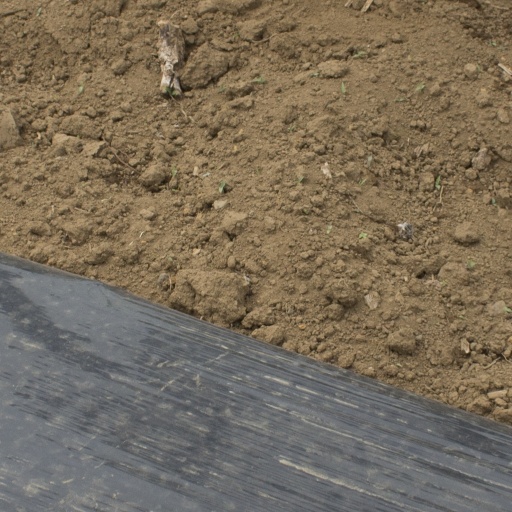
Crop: Jerusalem artichoke